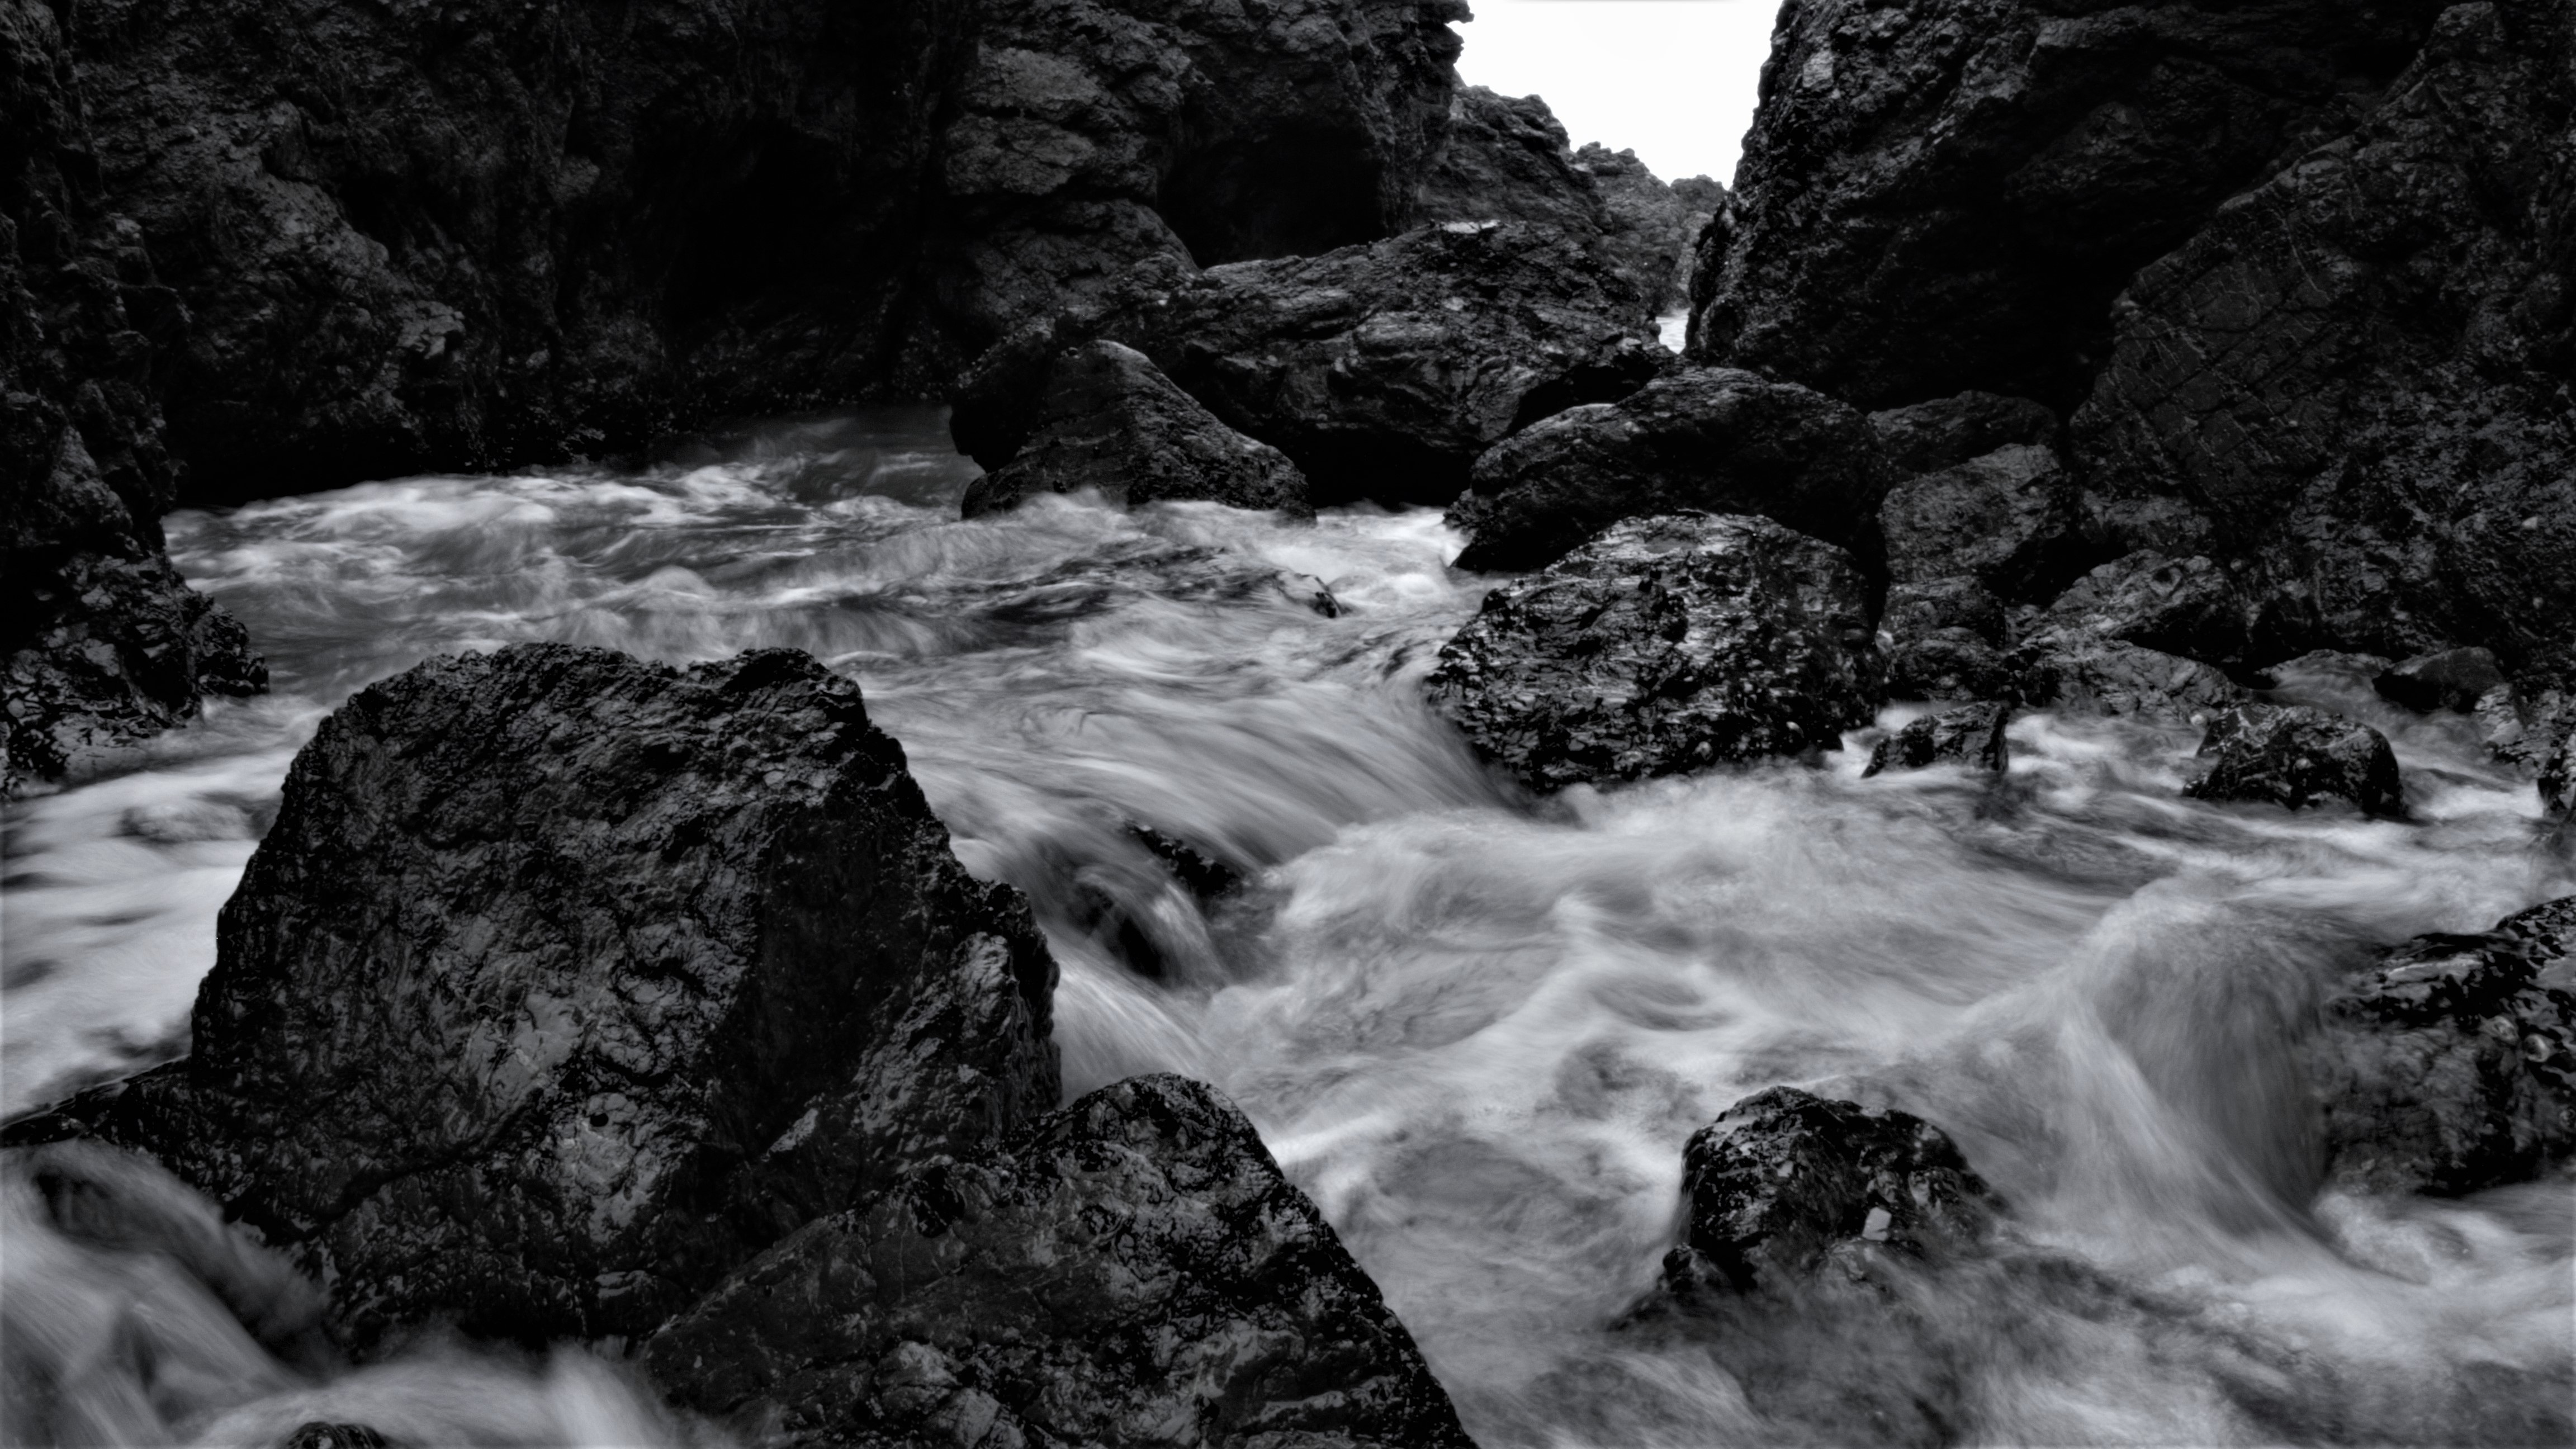
landscape, water, nature, rock, waterfall, wilderness, mountain, black and white, river, stream, rapid, monochrome, body of water, new zealand, whangarei, water feature, monochrome photography